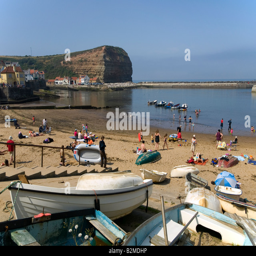
a crowd of holiday makers on the beach in the harbour on a hot day in summer